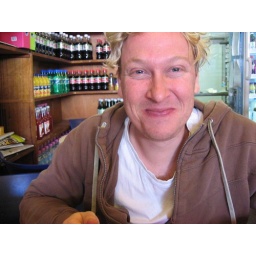
Coffee and cake in a cafe on Ackland Street after a bike ride and lunch.